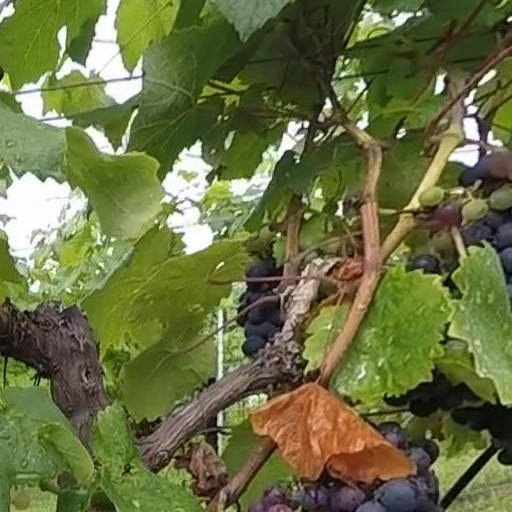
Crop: grape